Ryan Miller (offensive lineman)

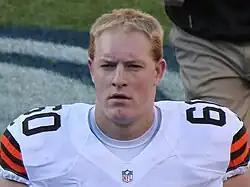
Miller with the Cleveland Browns in 2012

Ryan Miller (born July 6, 1989) is an American former professional football player who was an offensive guard in the National Football League (NFL). He played college football for the Colorado Buffaloes. Miller was considered one of the best guards of his class.